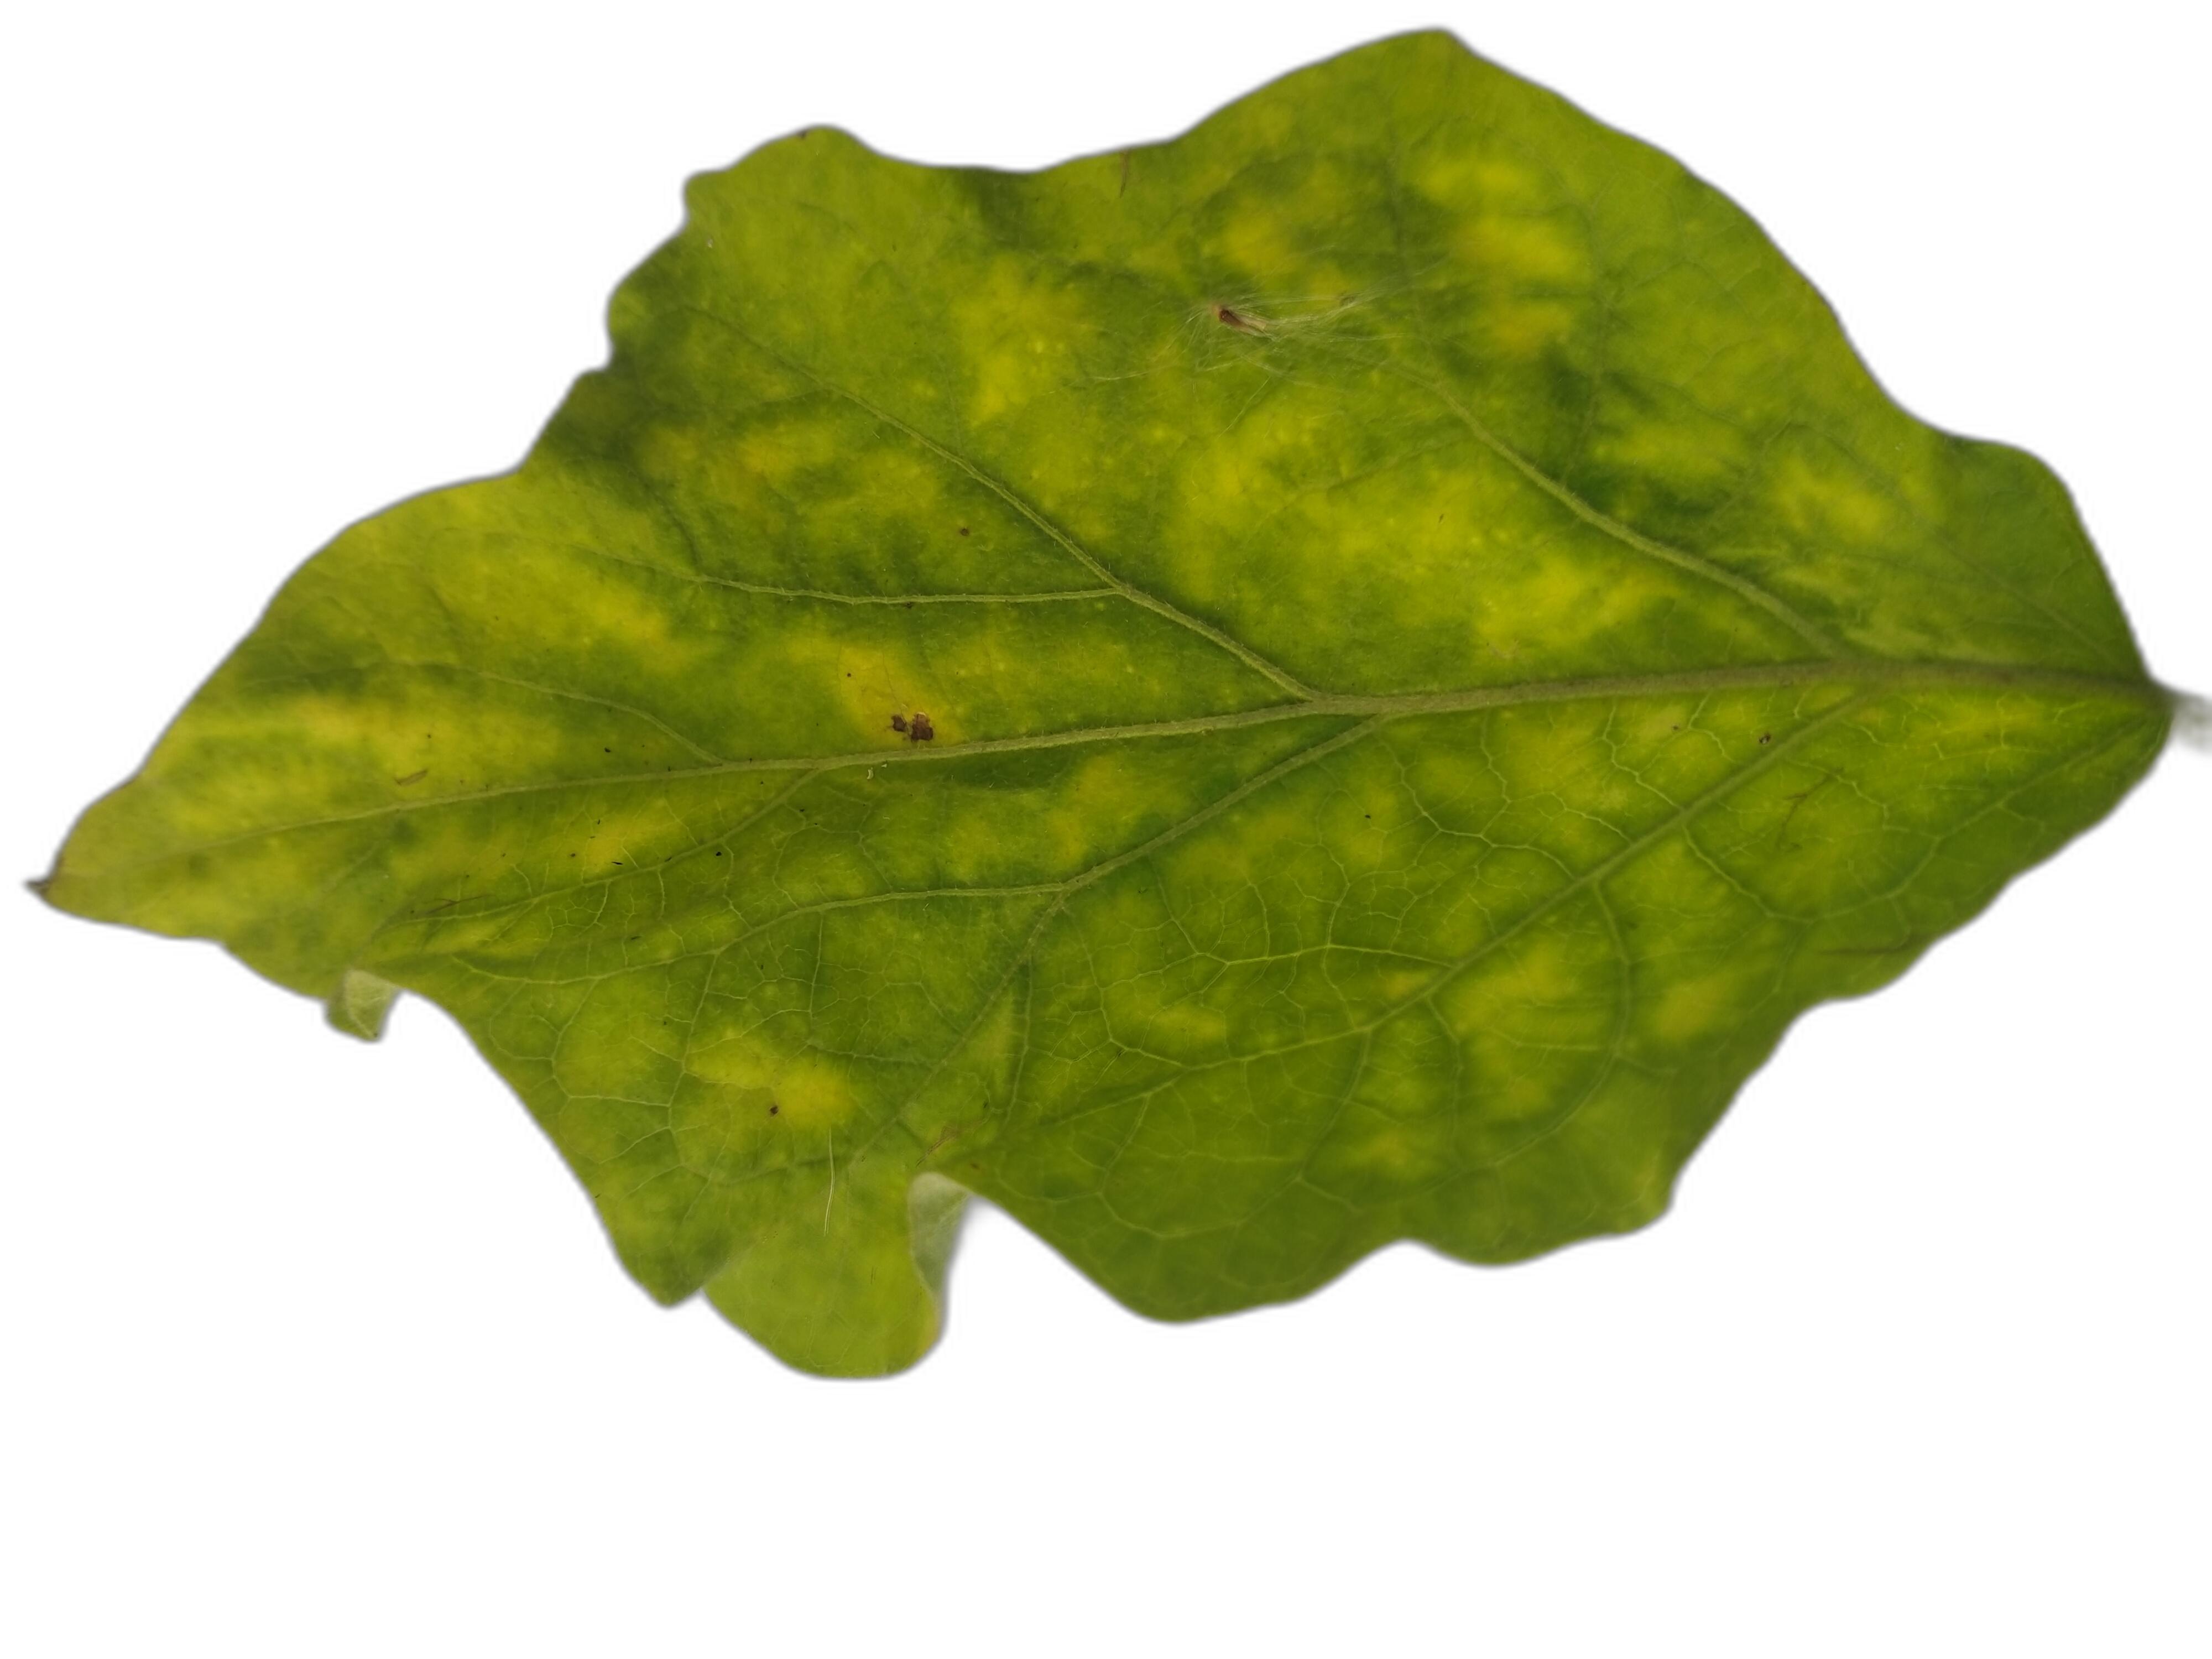
Label: Leaf Spot Disease